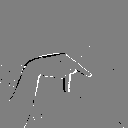
ASL letter: p